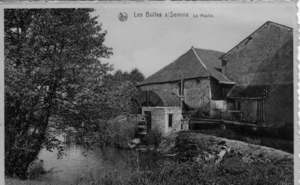
Moulin sur la Vierre à l'entrée du village de Les Bulles, Belgique en 1909.
La Vierre est une rivière de Belgique, affluent en rive droite de la Semois et faisant donc partie du bassin versant de la Meuse.